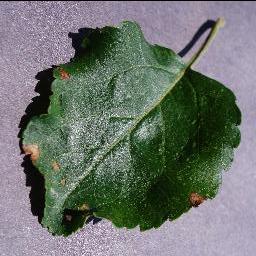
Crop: apple
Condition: black_rot